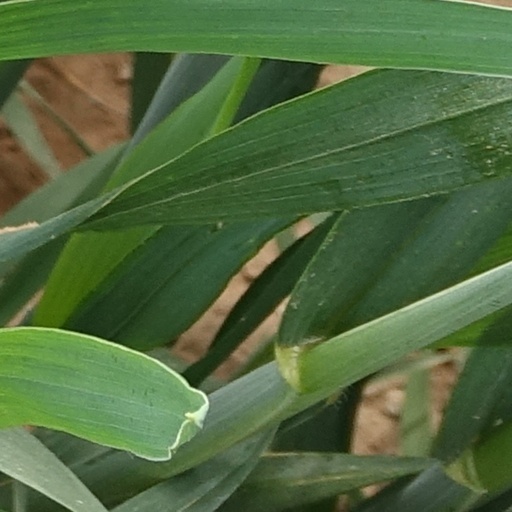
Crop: wheat